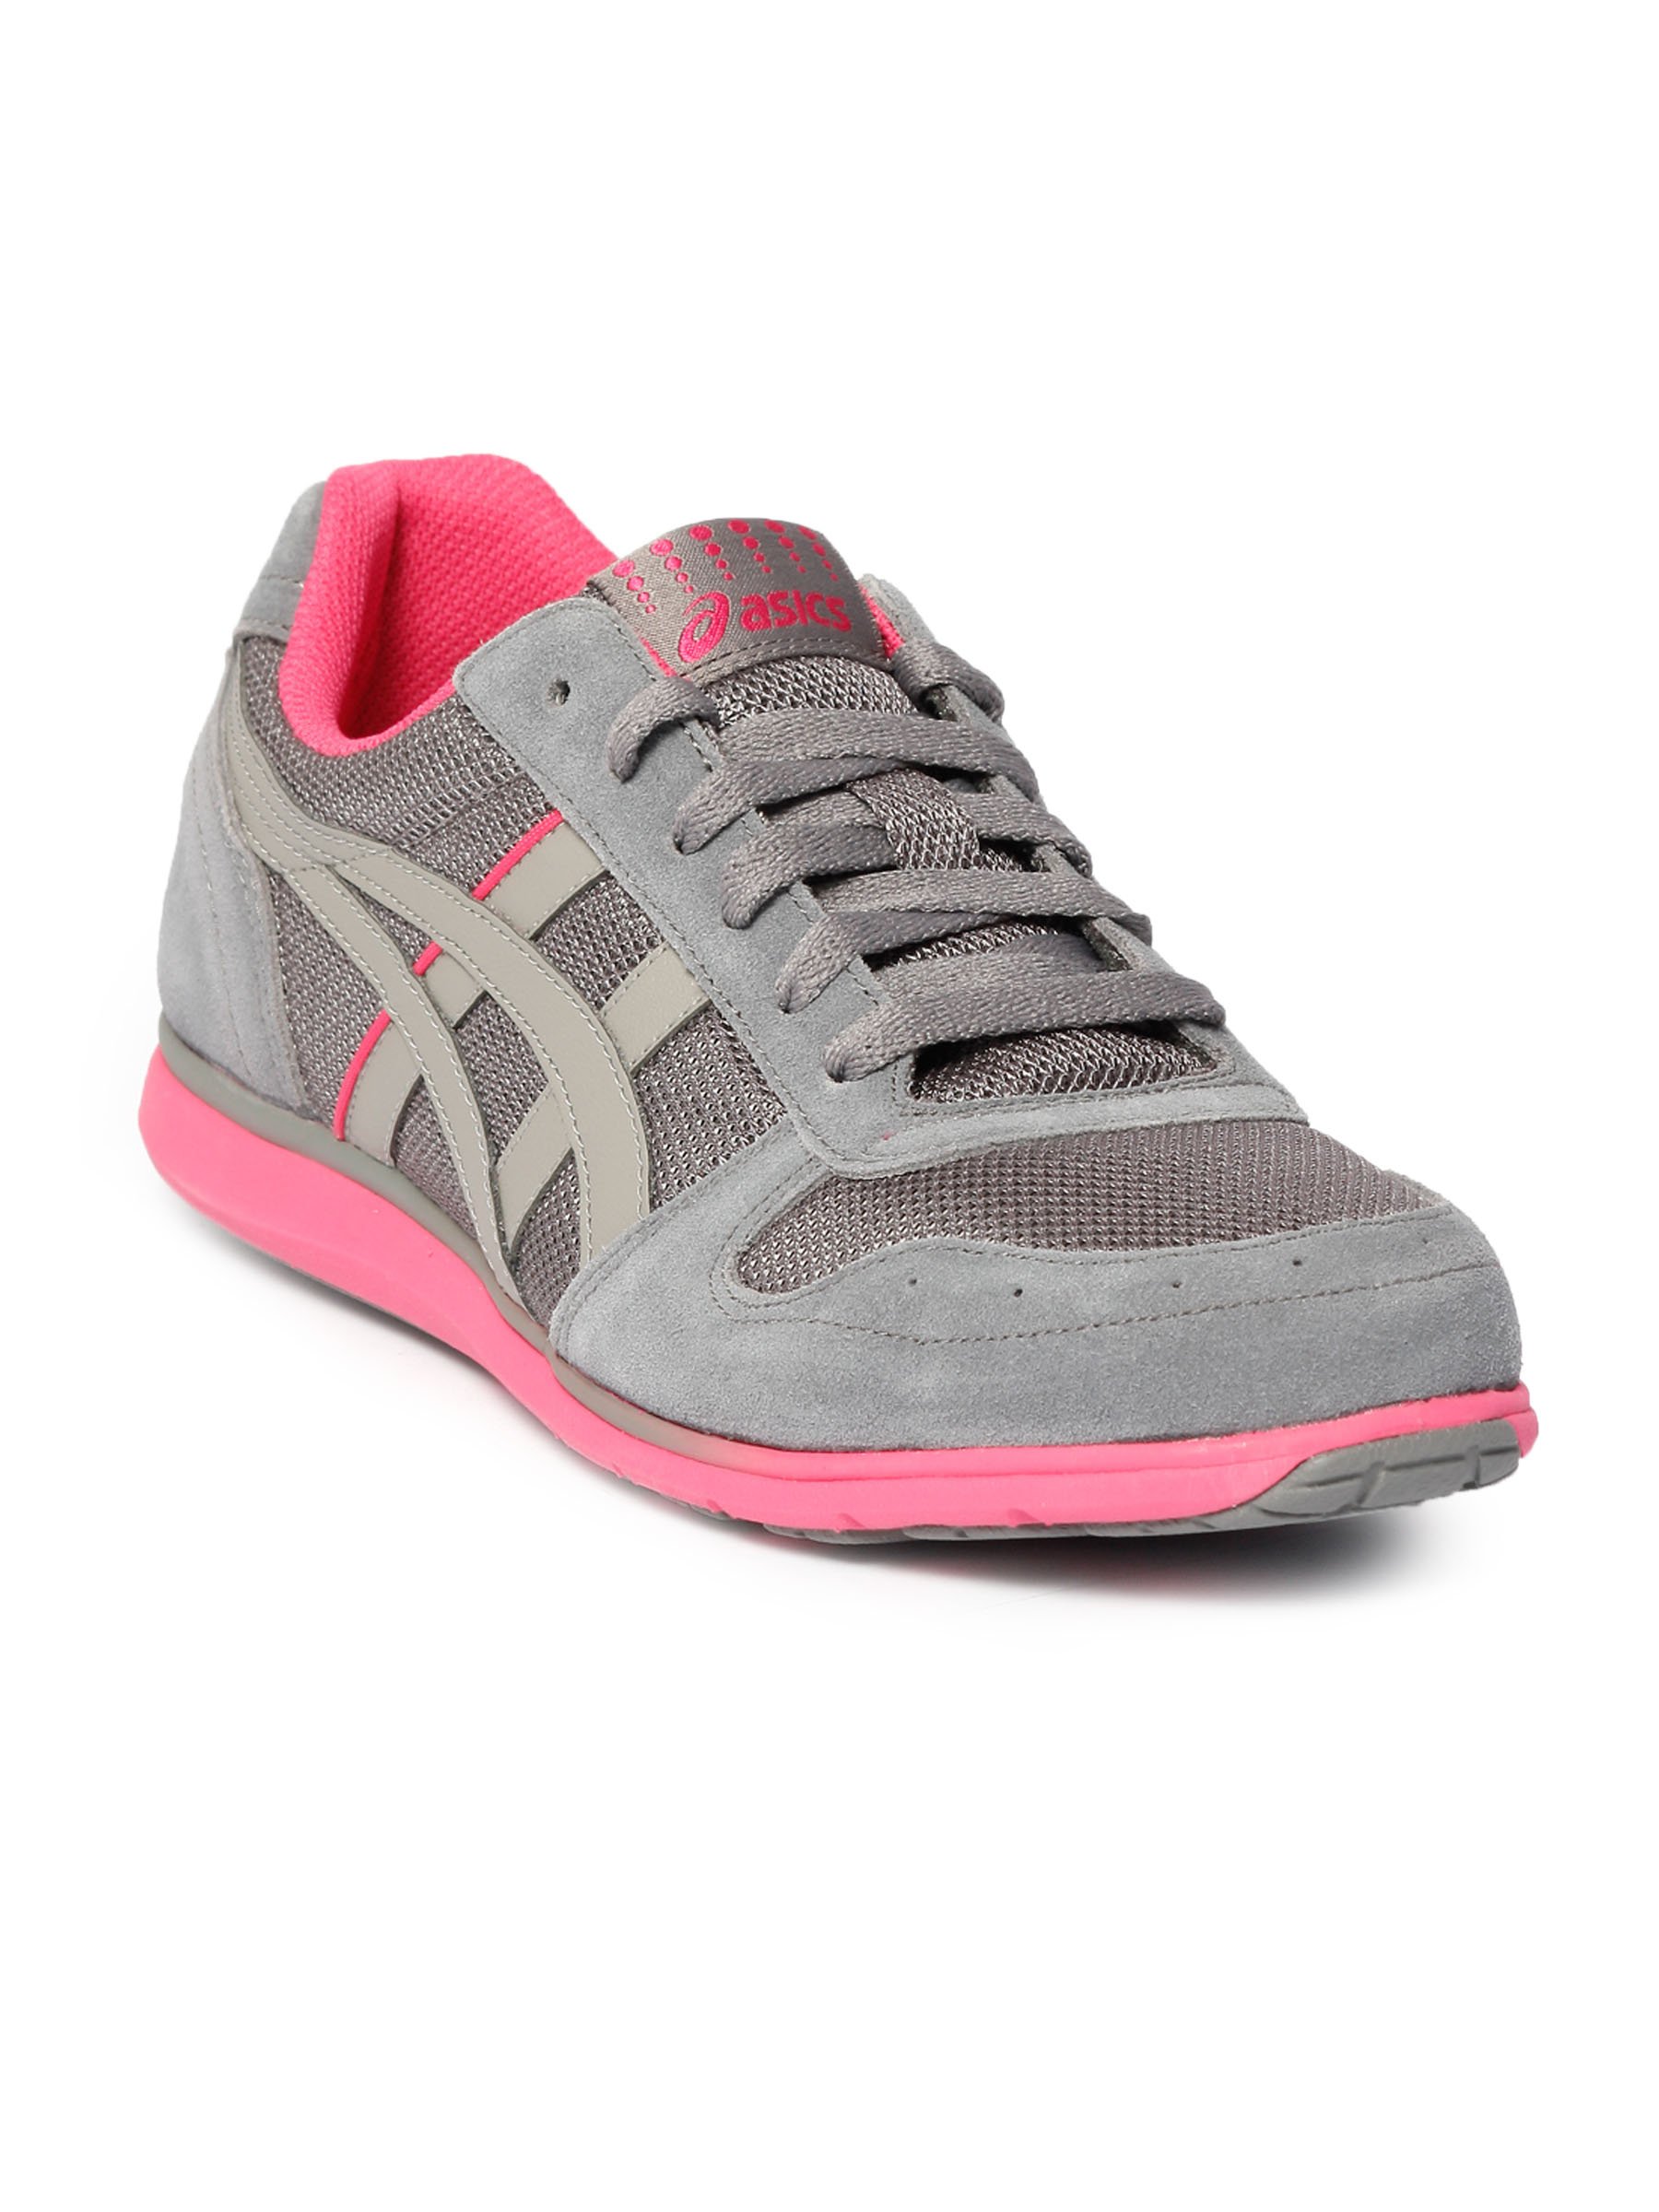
ASICS Women Gel Spree Running Grey Sports Shoes
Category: Footwear / Shoes / Sports Shoes
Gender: Women
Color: Grey
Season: Spring 2012
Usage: Sports